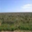
Label: plain